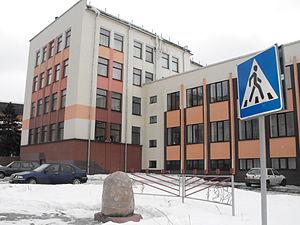
Le Ghetto de Moguilev — est un emplacement de déportation des Juifs de la ville de Moguilev et des environs, selon un processus de poursuite et d'extermination des Juifs appelé l'Holocauste, pendant la période d'occupation du territoire biélorusse par les forces d'occupation du Troisième Reich durant la Seconde Guerre mondiale.